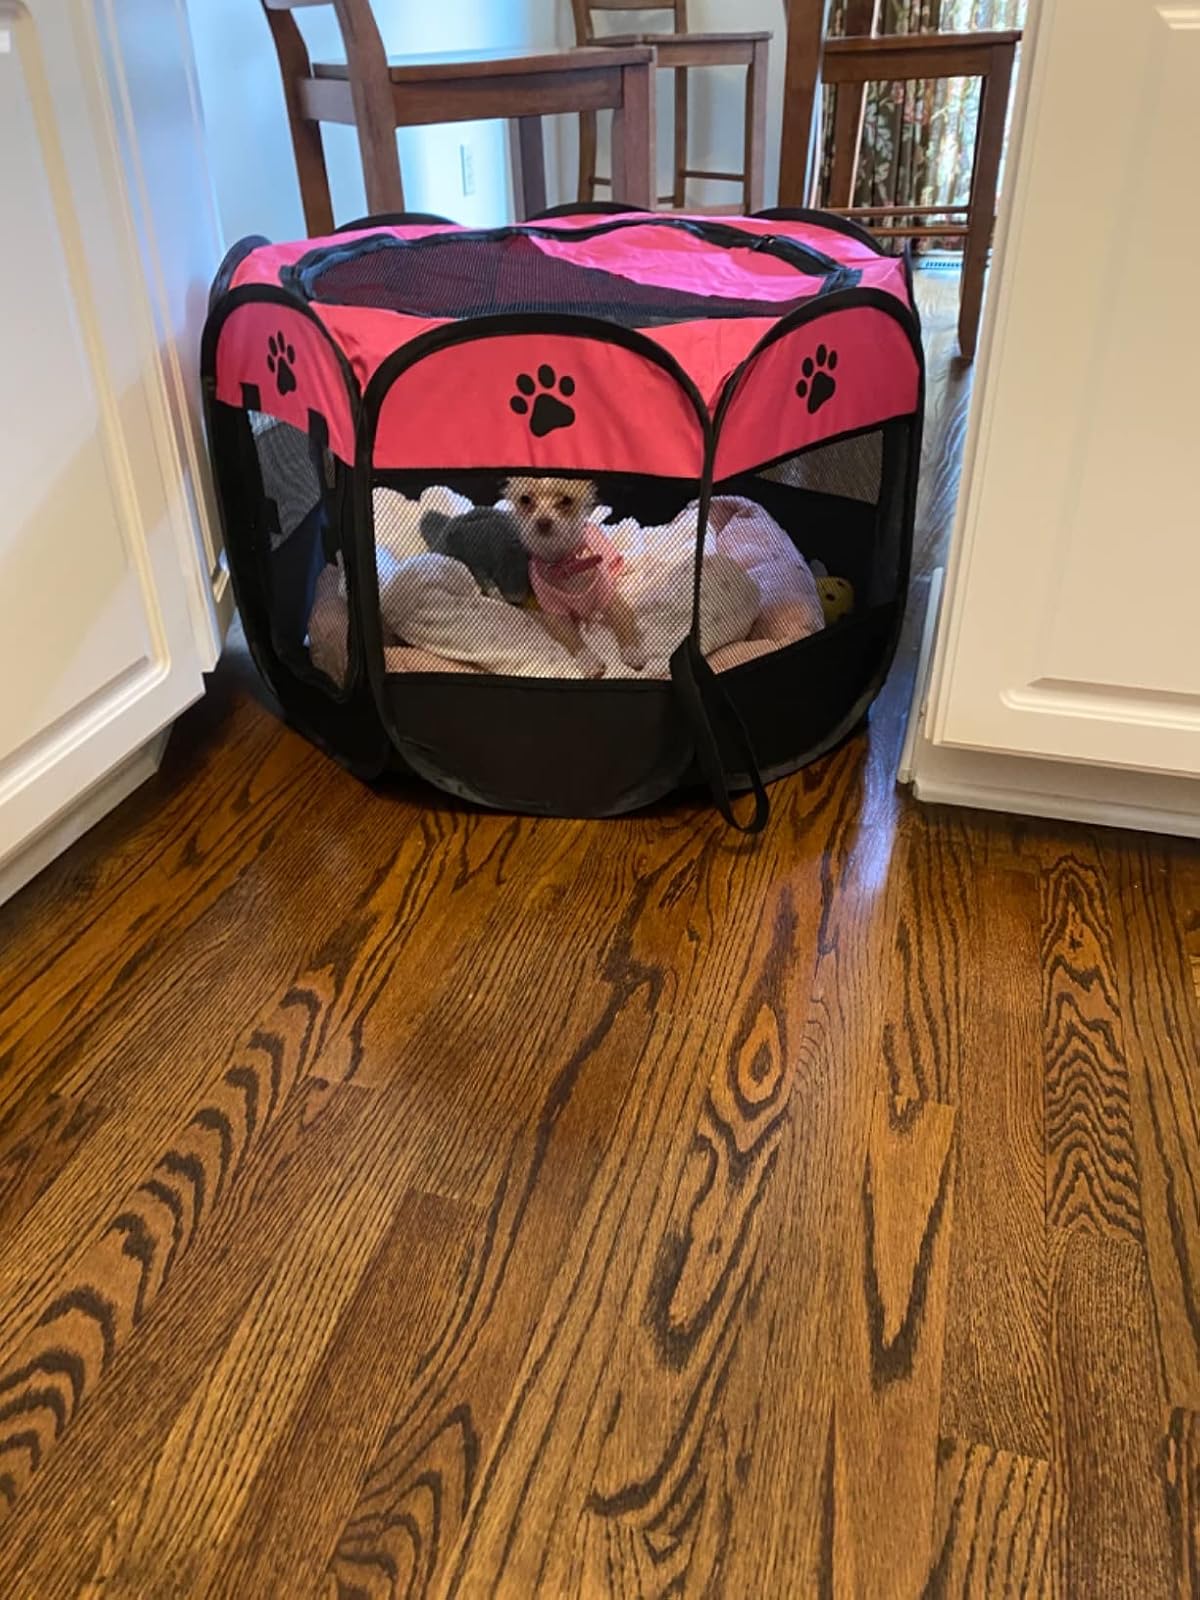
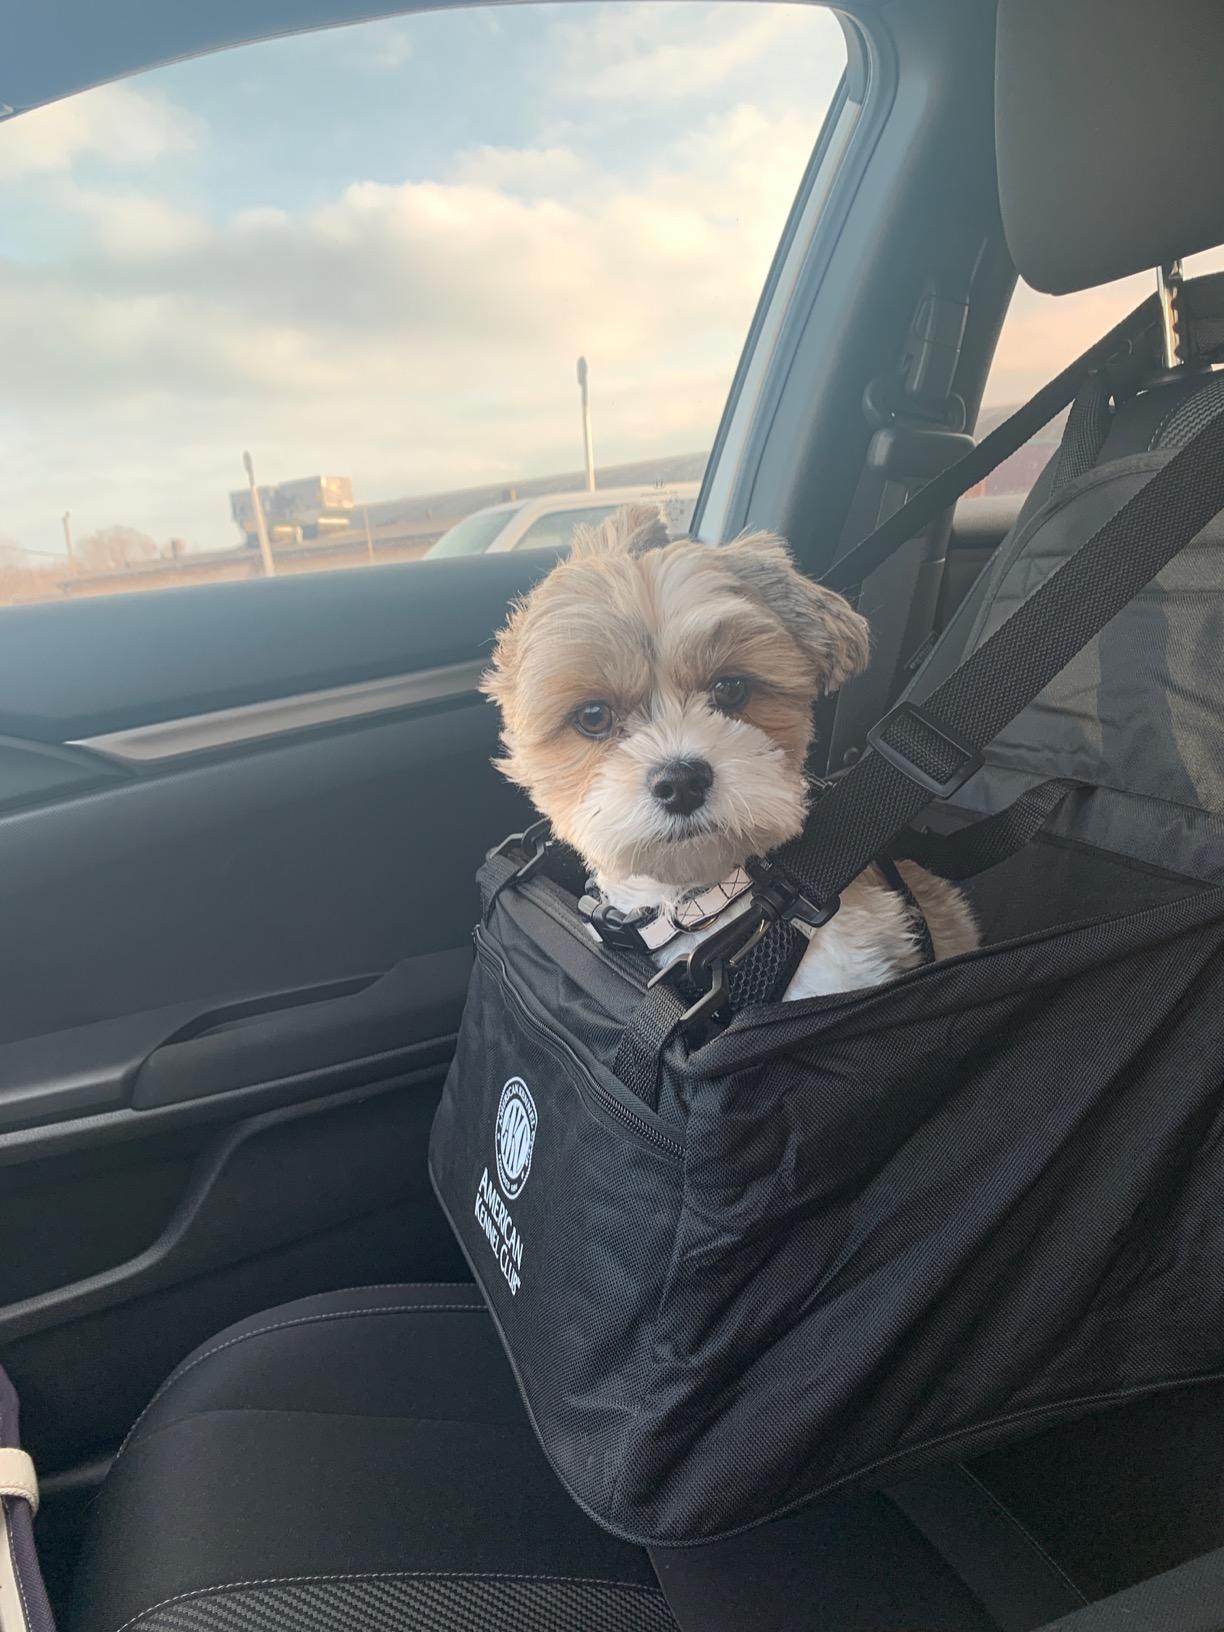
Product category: items_kennel
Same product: no